Skidz

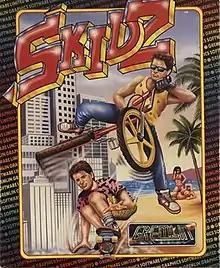

Skidz is a skateboarding and BMX themed sports video game developed by Core Design for the Amiga and Atari ST. It was released in 1990 and published by Gremlin Graphics.